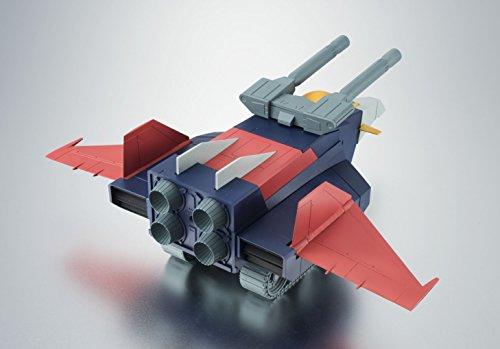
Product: TAMASHII NATIONS Bandai Robot Spirits G Fighter Ver. A.N.I.M.E. Mobile Suit Gundam Action Figure
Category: Toys & Games | Toy Figures & Playsets | Action Figures
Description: Gun dam shields stackable, beam cannon, Hyper bazooka mount, Hyper napalm, transformable core fighter, optional core fighter landing gear, and core fighter mount for a tamashii stage.
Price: $57.45
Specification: ProductDimensions:3x3x6inches|ItemWeight:3.52ounces|ShippingWeight:1.08pounds(Viewshippingratesandpolicies)|DomesticShipping:ItemcanbeshippedwithinU.S.|InternationalShipping:ThisitemcanbeshippedtoselectcountriesoutsideoftheU.S.LearnMore|ASIN:B01ND0YWJO|Itemmodelnumber:BAN12872|Manufacturerrecommendedage:15yearsandup